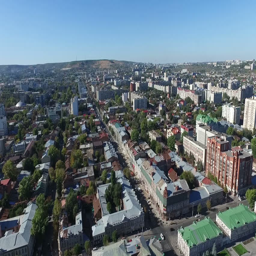
flight over the city in autumn in weather